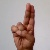
The image shows a hand gesture representing the letter 'U' in Indian Sign Language.